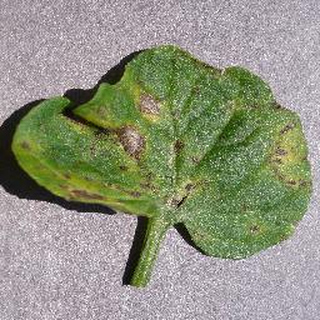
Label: tomato_septoria_leaf_spot